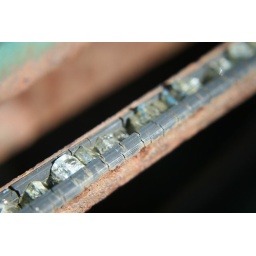
The broken glass in the window of the car.